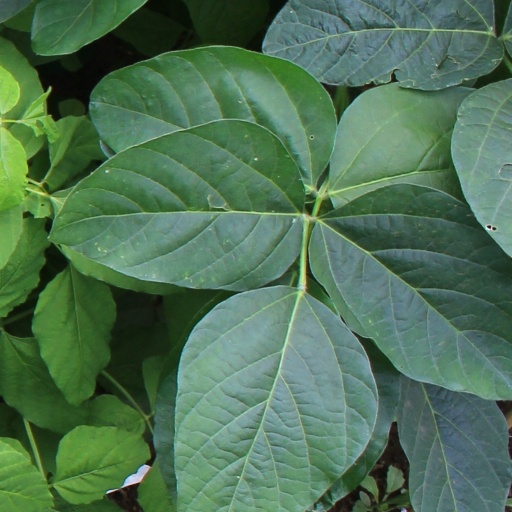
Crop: soybean